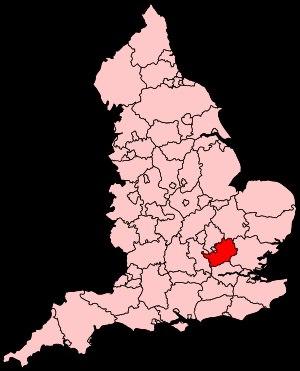
Le comté du Hertfordshire est divisé en 11 Circonscription électorale.